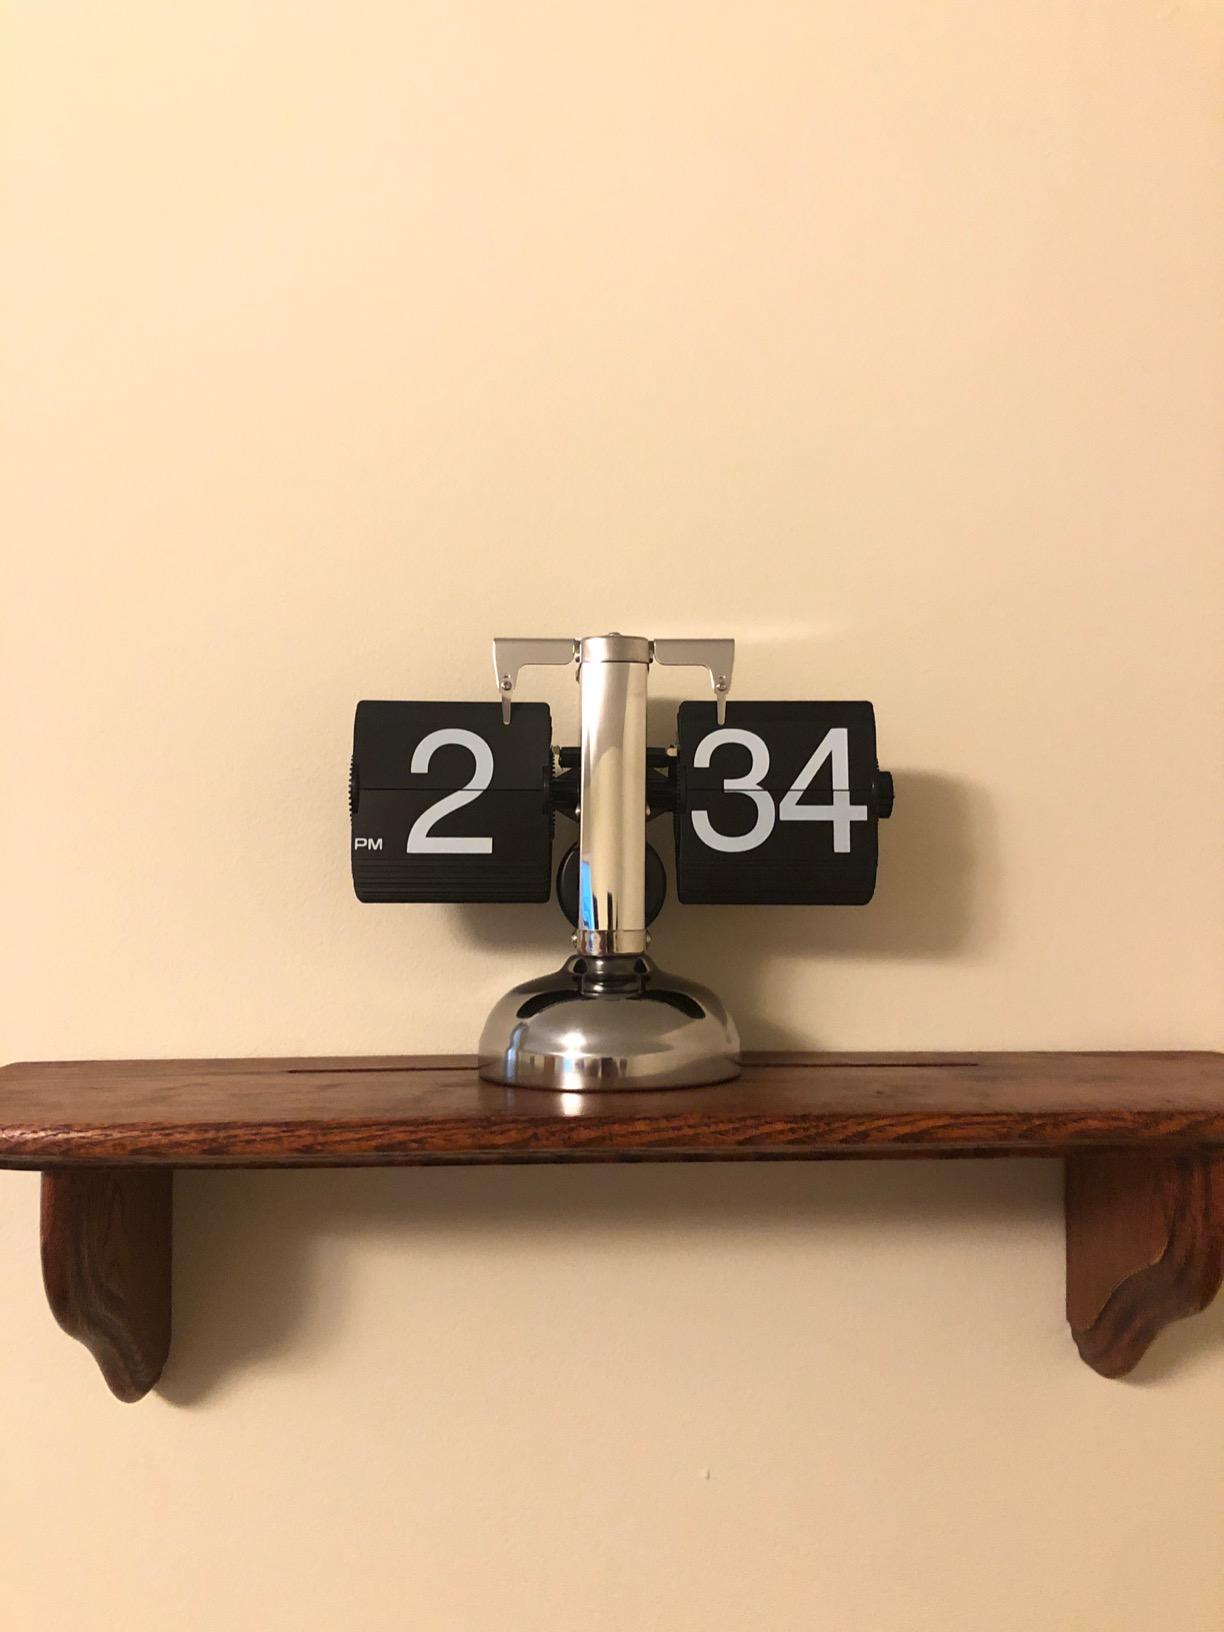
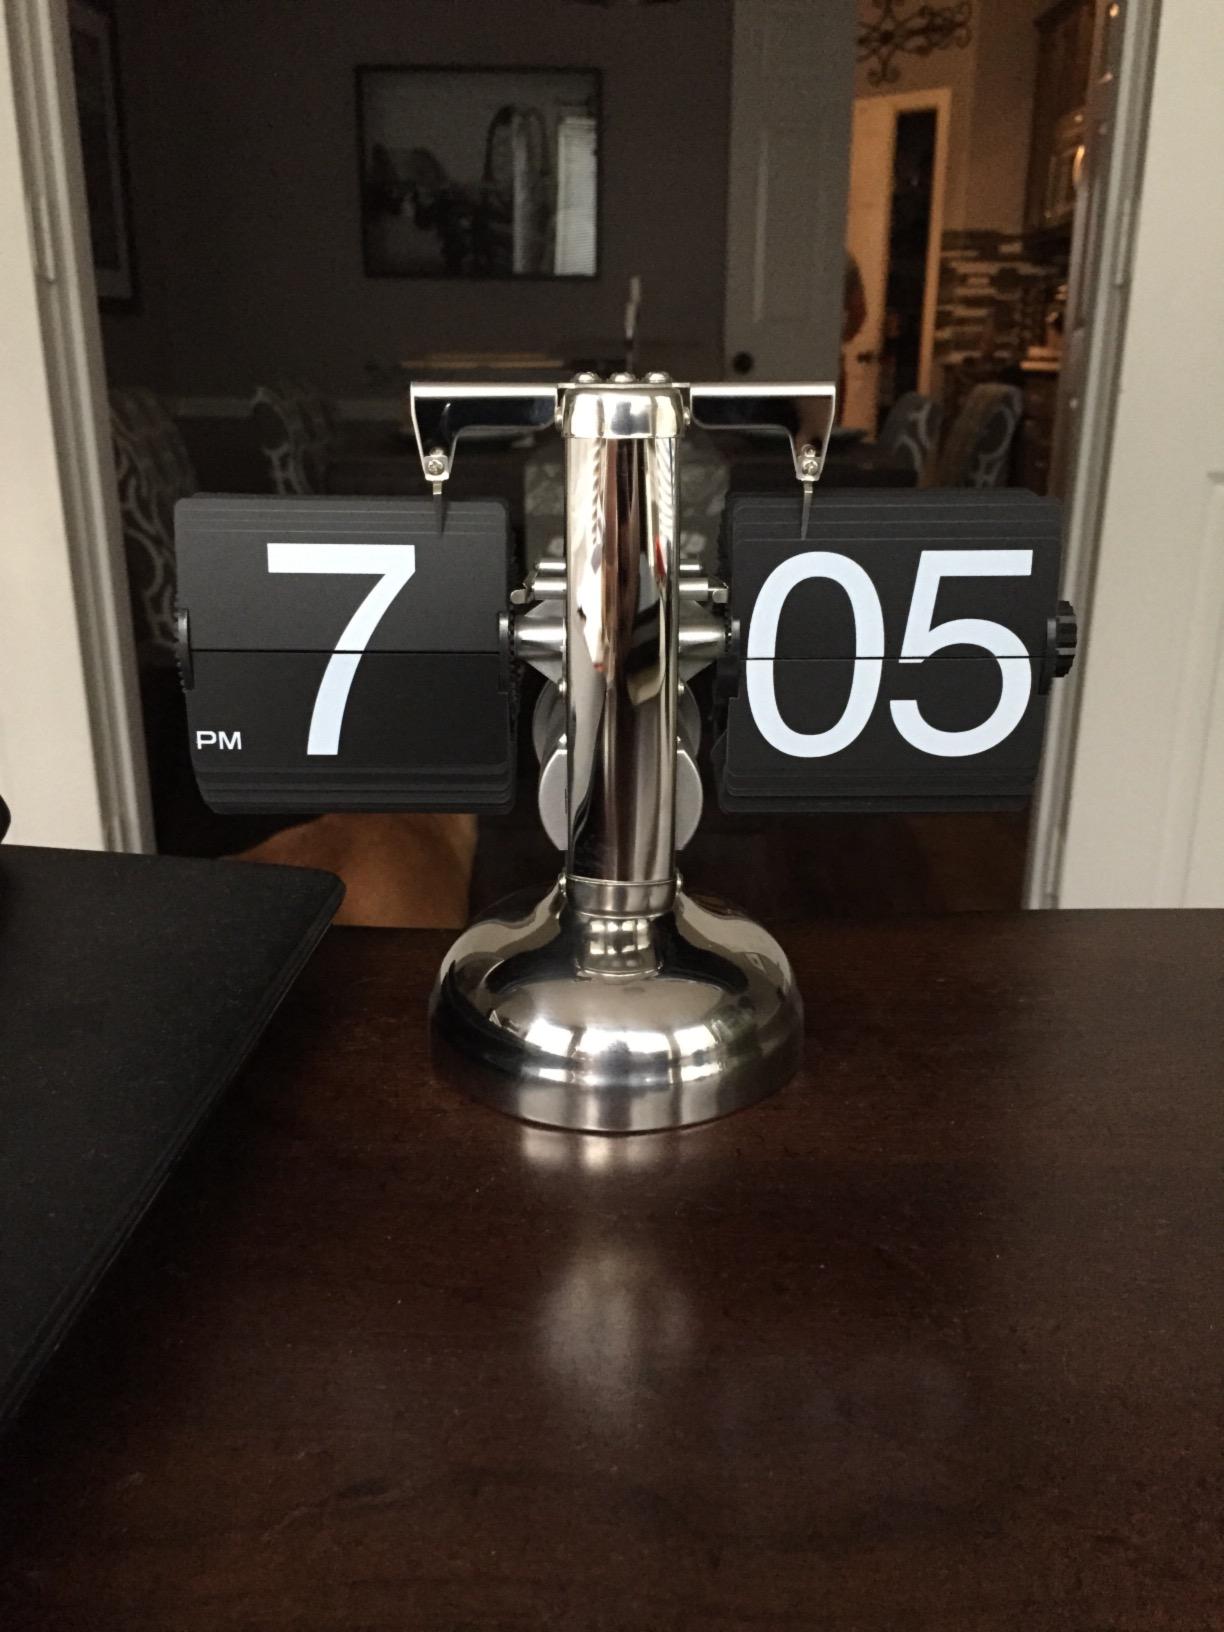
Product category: clock
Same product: yes